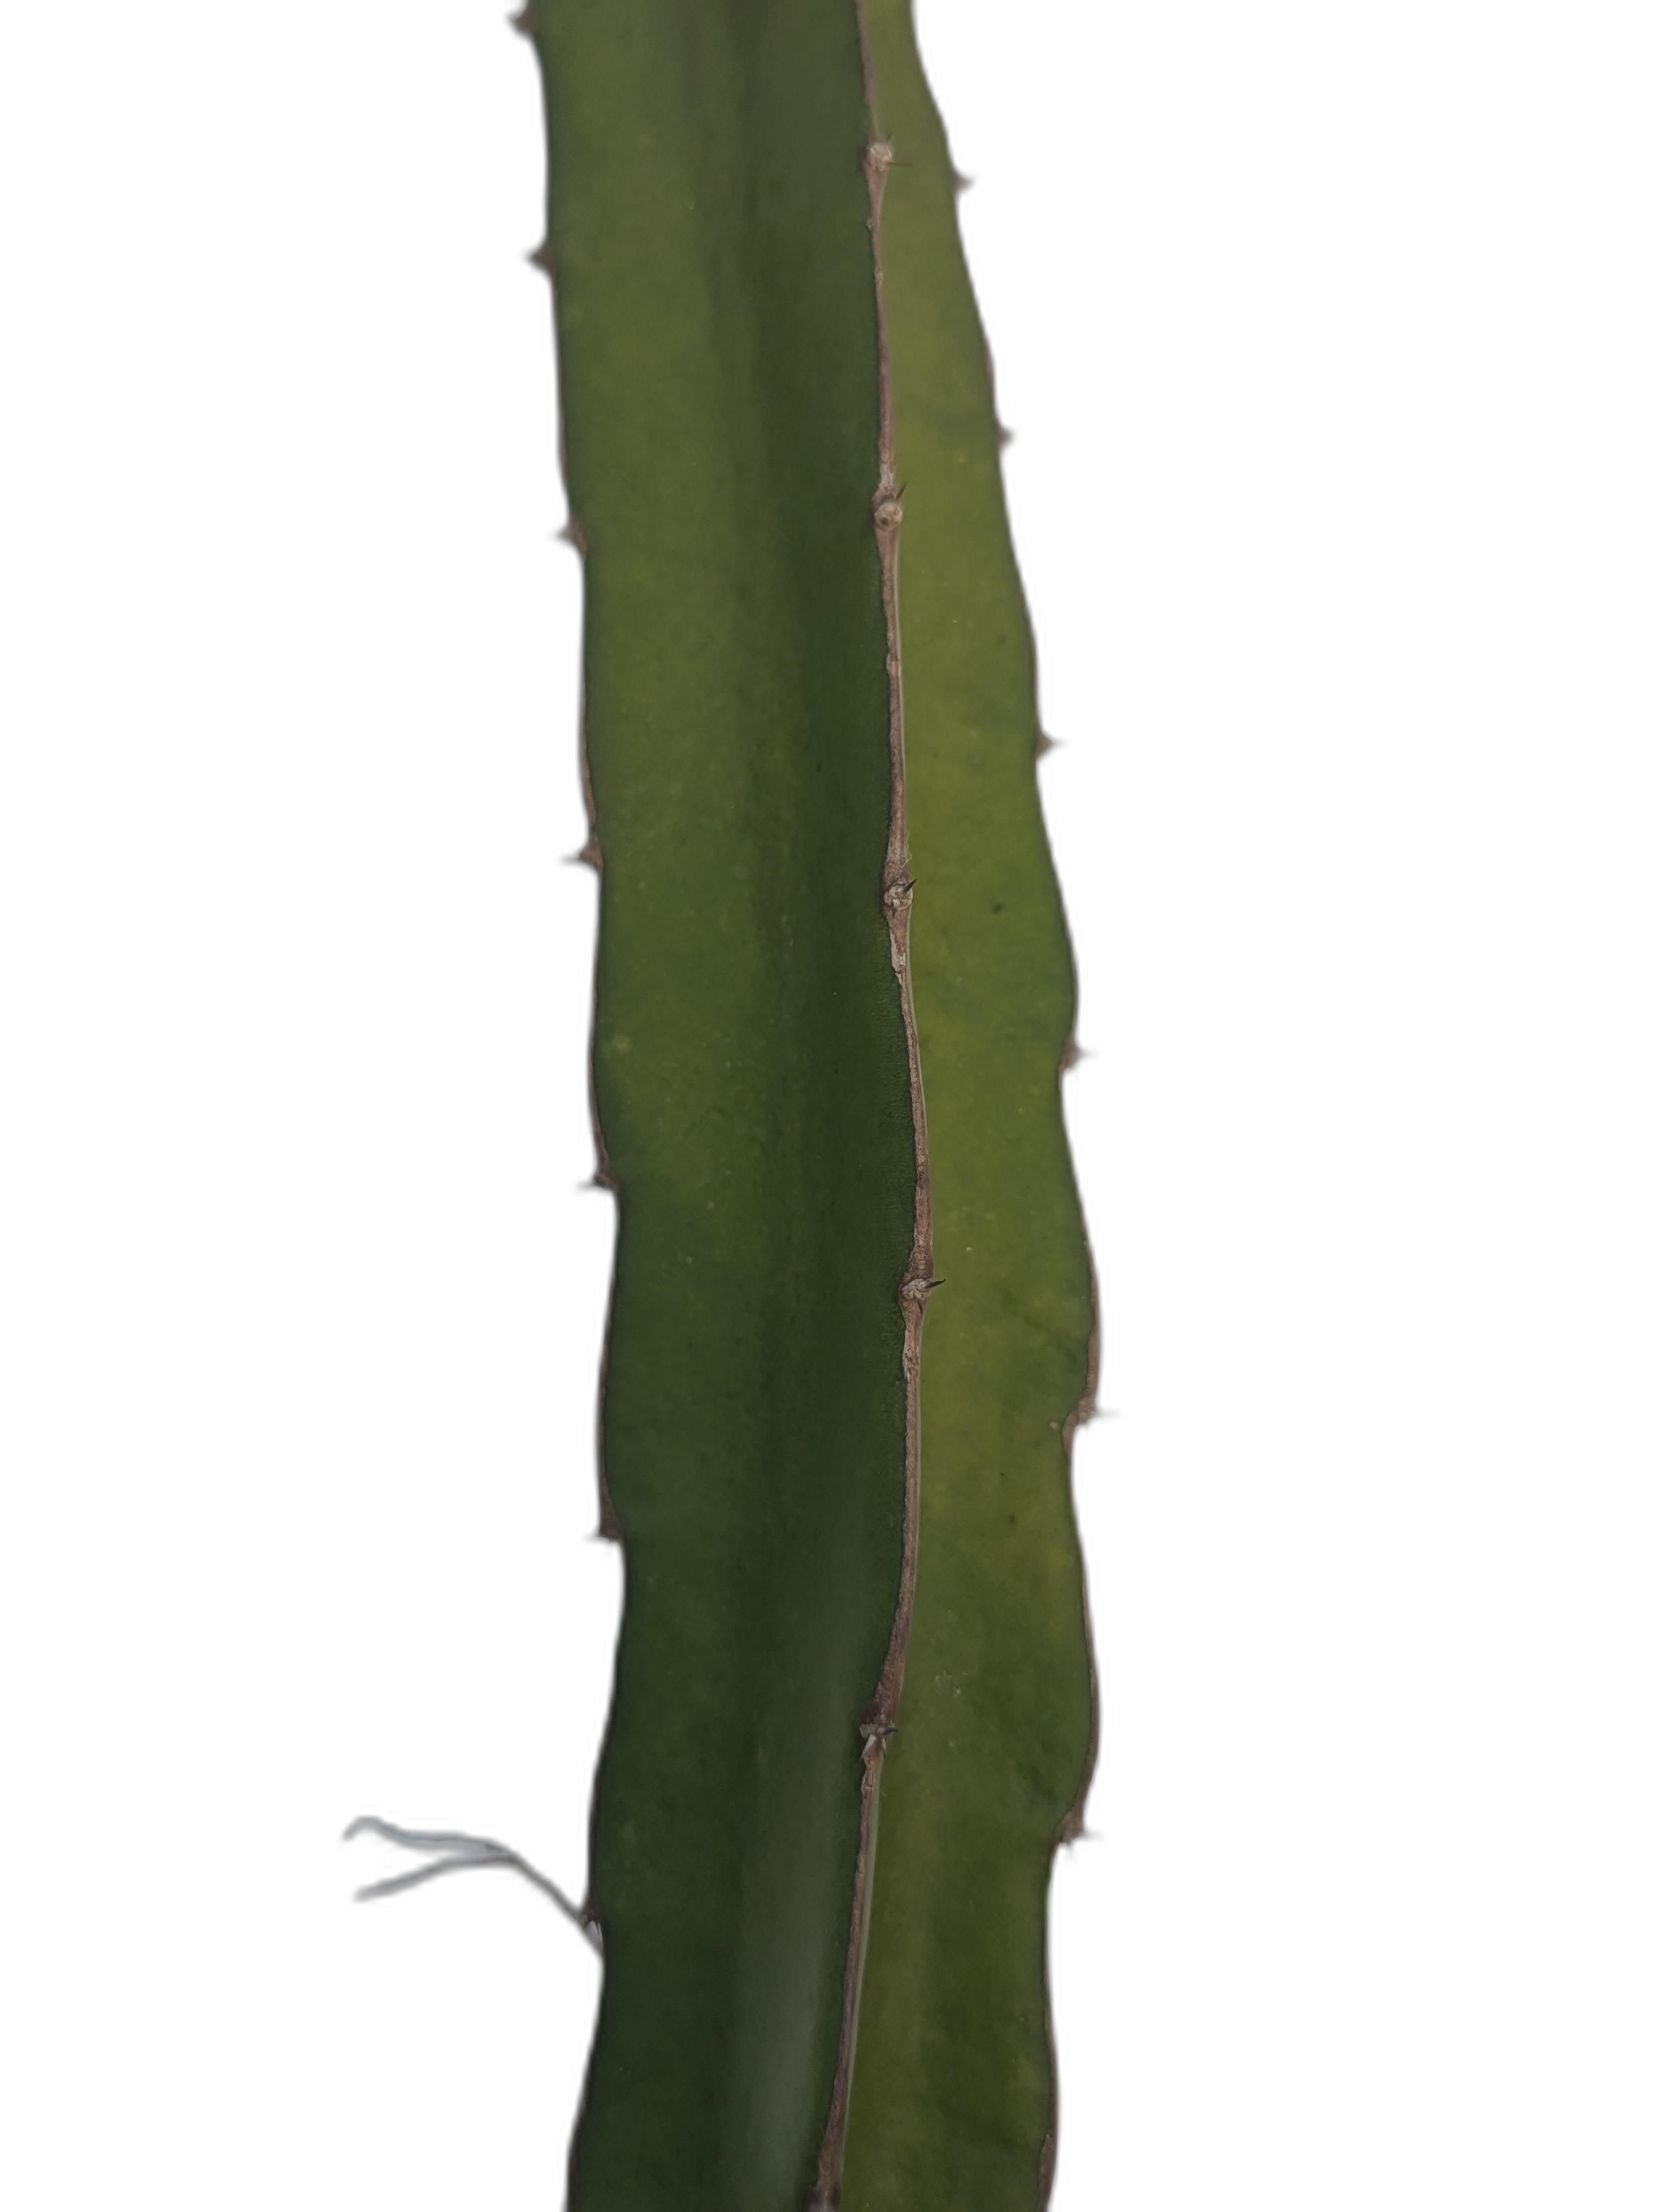
Label: Good leaf